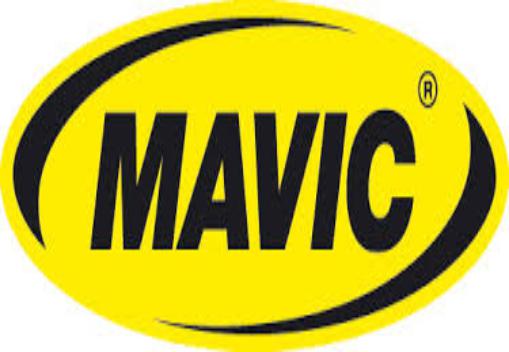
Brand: Mavic
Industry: Electronic